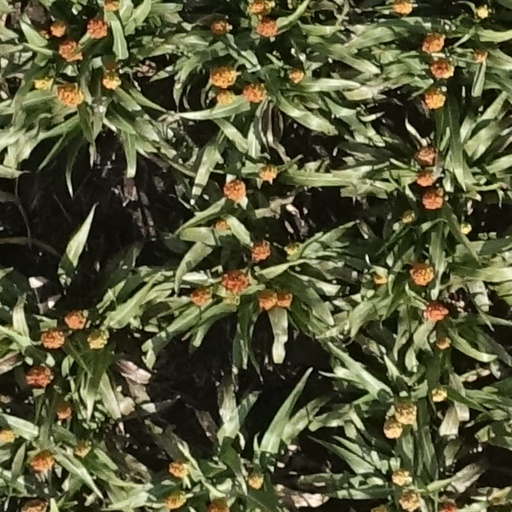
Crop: sorghum